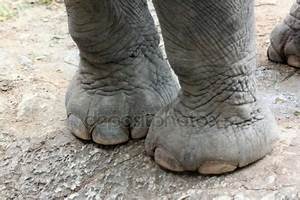
Label: elefante